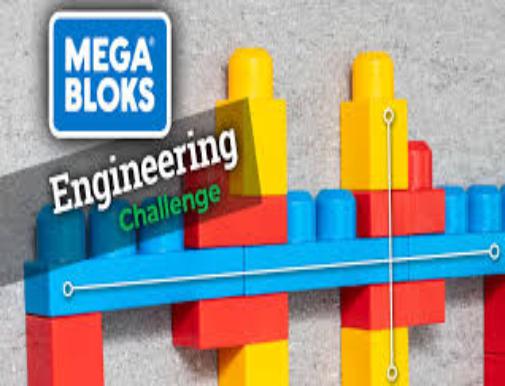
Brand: mega bloks
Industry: Leisure